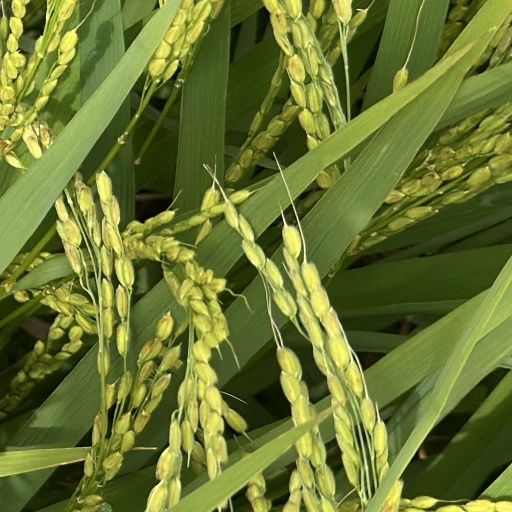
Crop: rice